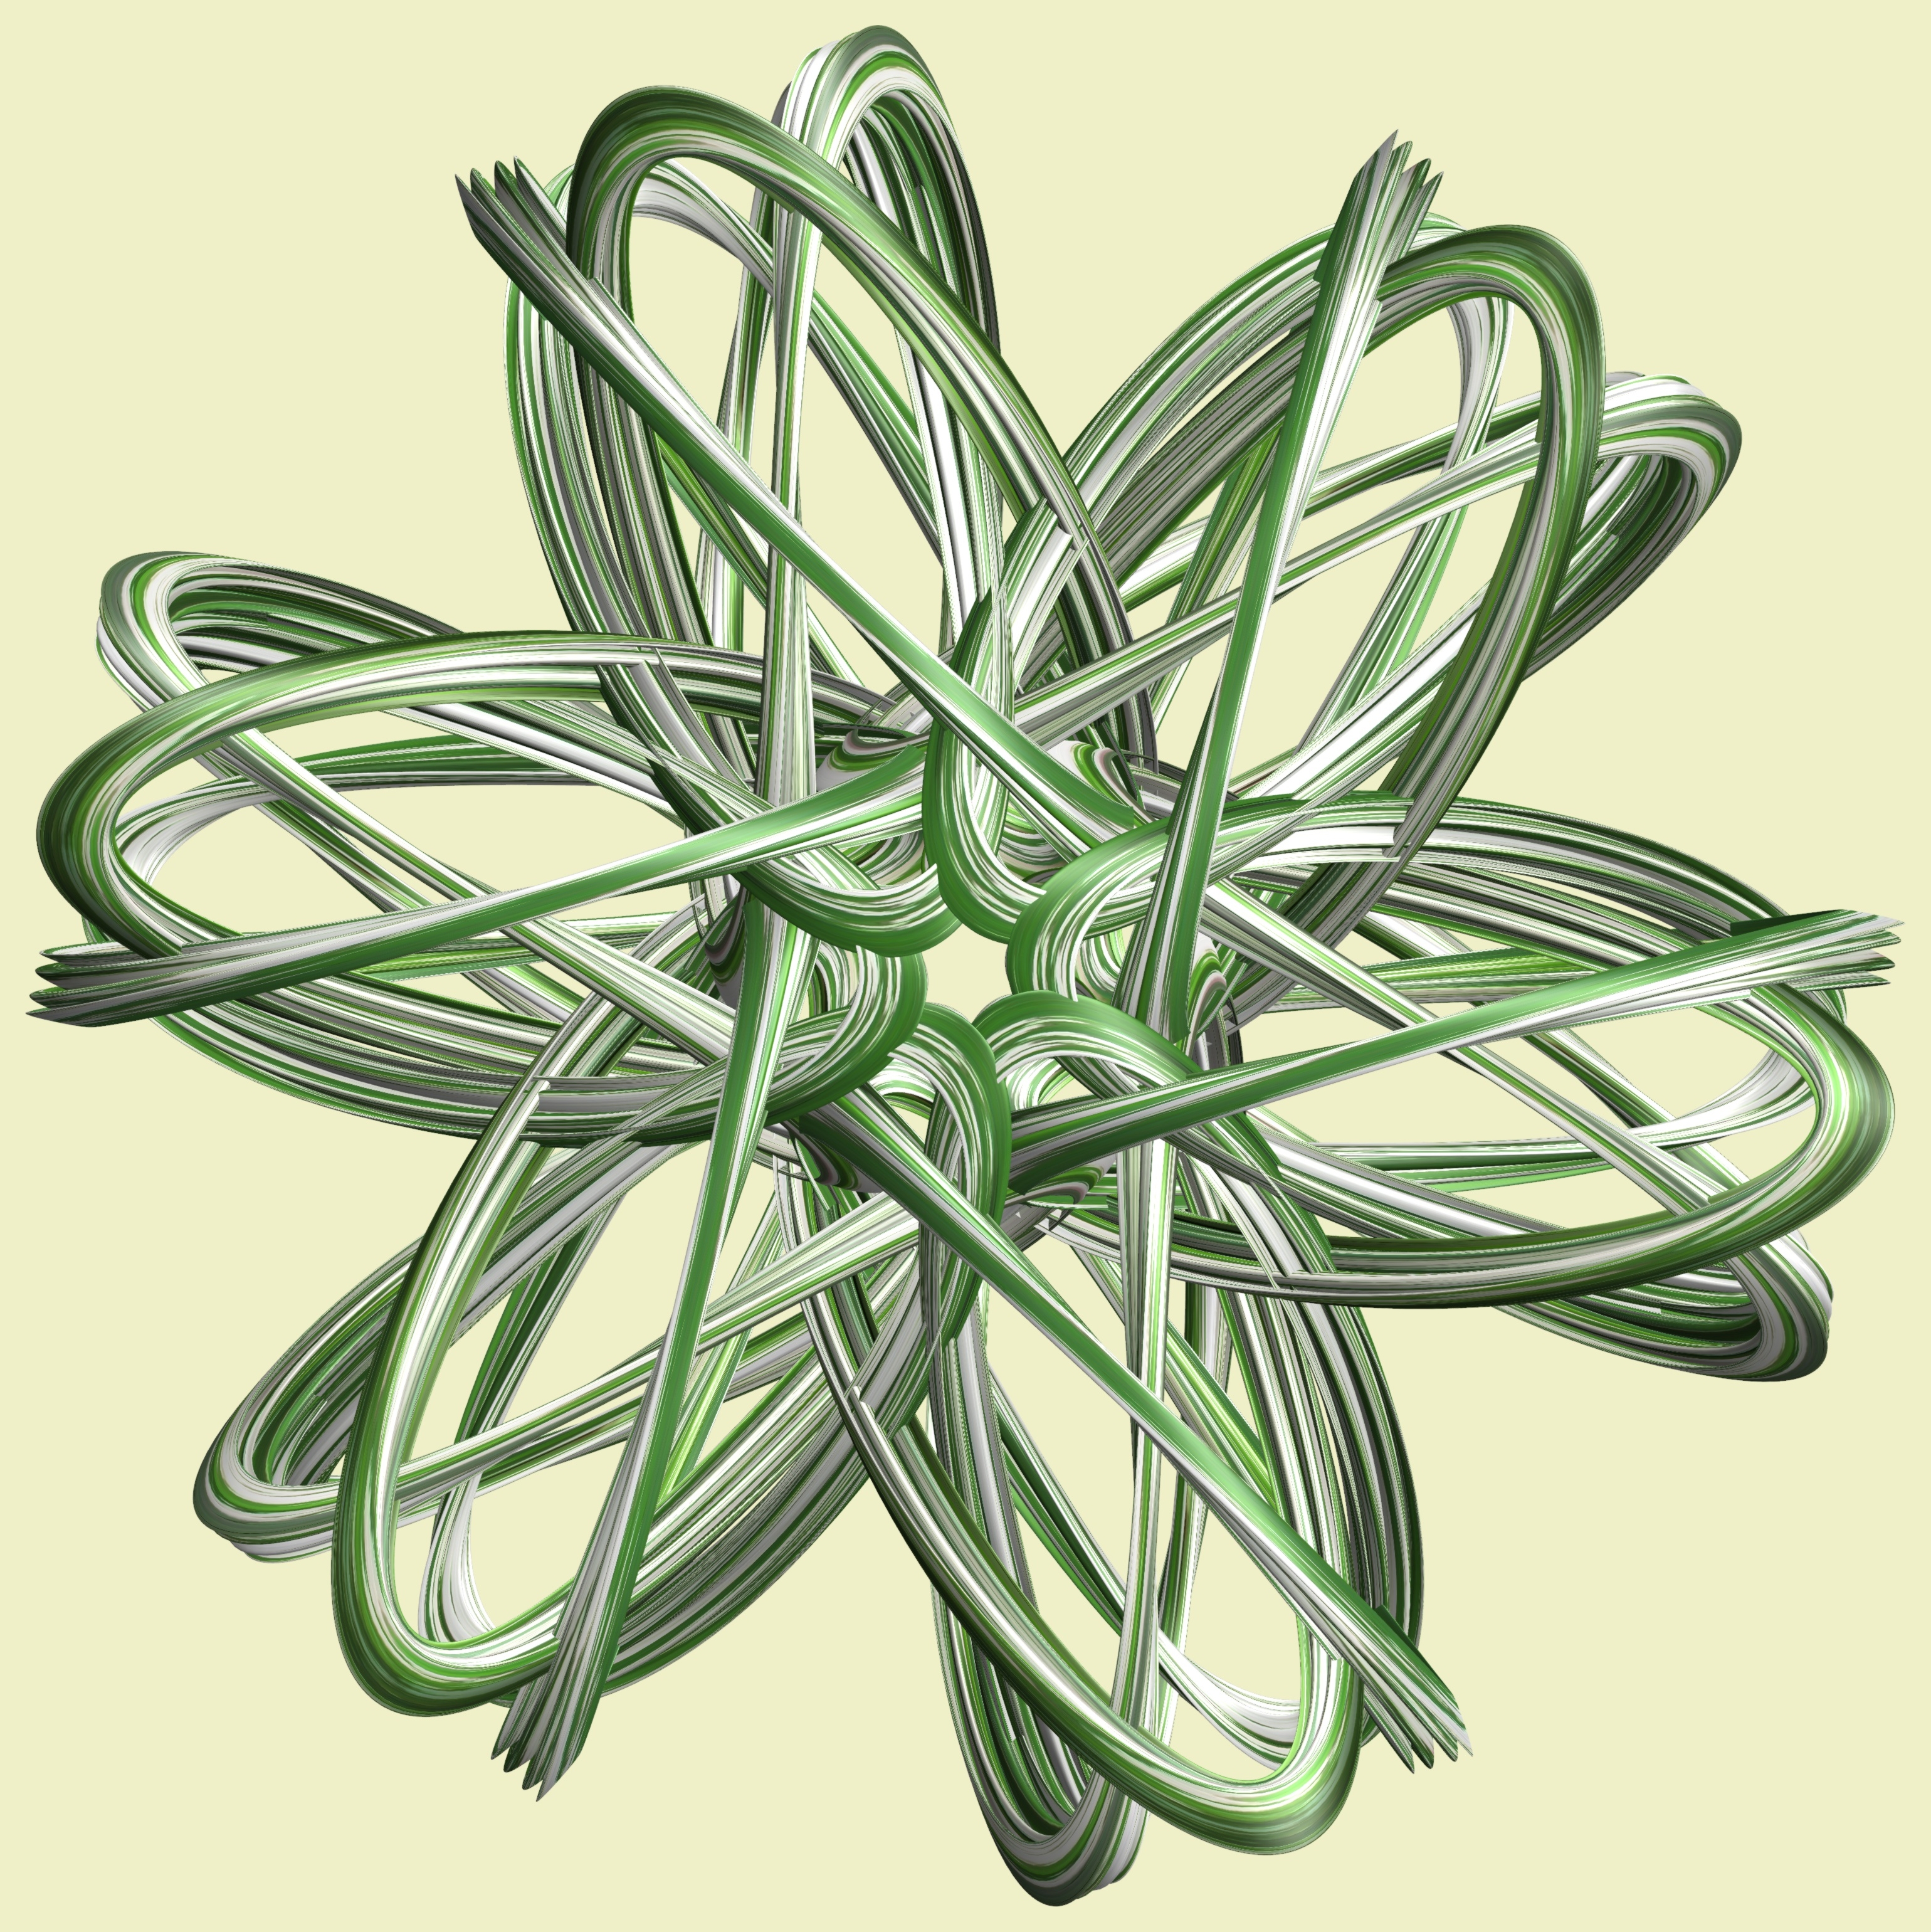
branch, structure, plant, wheel, texture, leaf, flower, pattern, green, botany, art, sketch, illustration, design, symmetry, 3d, graphic, knot, torus, mathematica, cg, parametricplot3d, code, program, algorithm, mapping, flowering plant, land plant